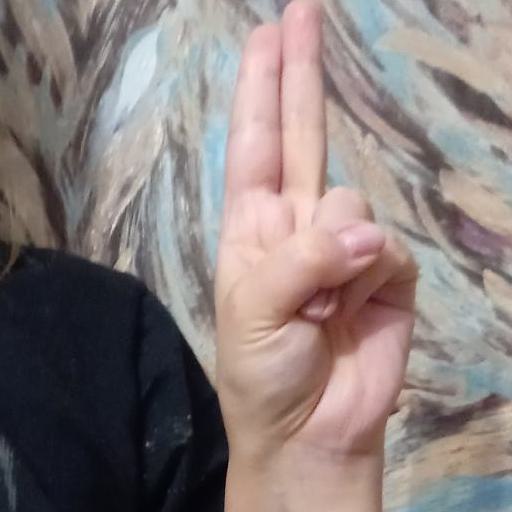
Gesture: two_up